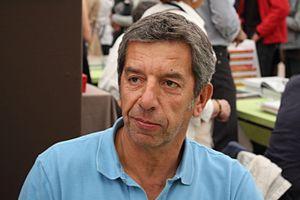
Michel Cymes, né le 14 mai 1957 à Paris, est un médecin et chirurgien français spécialisé dans l'otorhinolaryngologie.